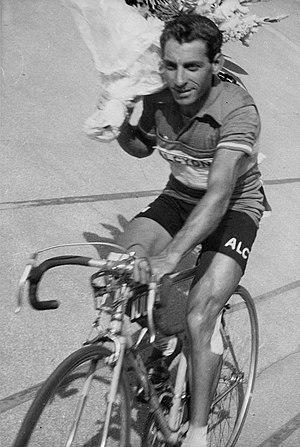
Photo originale détenue par Vincent Vitetta -offerte par l'auteur-
Vincent Vitetta, né le 1ᵉʳ octobre 1925 à Nice, est un coureur cycliste français. Professionnel entre 1951 et 1960, il a notamment remporté le Tour d'Algérie en 1952, et s'est classé huitième du Tour de France 1954. Il termine sa carrière en tant que coureur indépendant en 1961.